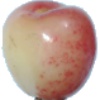
Label: Cherry Rainier 1